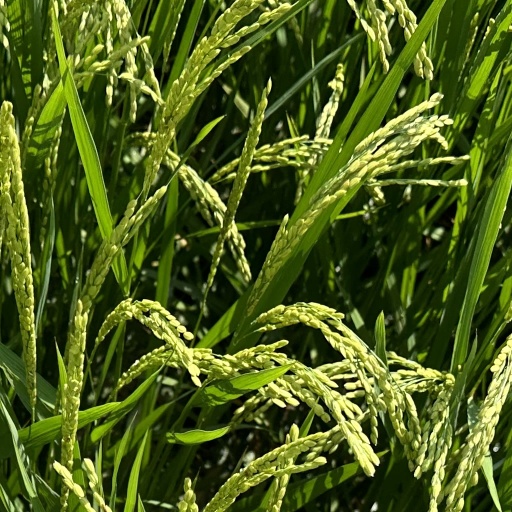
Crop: rice